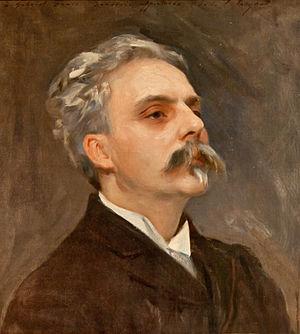
Portrait de Gabriel Fauré peint par John Singer Sargent vers 1889. Exposée au musée de la musique à Paris (cité de la musique). cette huile sur toile a été acquise en 1984.
Cet article établit une liste de tableaux de John Singer Sargent, peintre américain né le 12 janvier 1856 à Florence et mort le 14 avril 1925 à Londres. Au long de sa carrière, Sargent a vécu essentiellement en Europe, où il a réalisé environ 900 peintures à l'huile et plus de 2 000 aquarelles, ainsi que de nombreux dessins au crayon et au fusain. La plupart de ses huiles sur toile sont des portraits.
Pamiers est une commune française située dans le département de l'Ariège, en région Occitanie.
15 février : Première de Giovanna d'Arco, opéra de Giuseppe Verdi à la Scala de Milan.
La Pavane op. 50 en fa dièse mineur est une œuvre en un mouvement pour petit orchestre symphonique avec chœur ad libitum. Composée par Gabriel Fauré en 1887, elle est contemporaine de son Requiem.
Gabriel Fauré, né à Pamiers le 12 mai 1845 et mort à Paris le 4 novembre 1924, est un pianiste, organiste et compositeur français.
Le musée de la Musique de la Philharmonie de Paris possède une prestigieuse collection de plusieurs milliers d'instruments et d'objets d'art, héritière de celle du Conservatoire national supérieur de musique de Paris, qui retrace l'histoire de la musique occidentale, savante et populaire, du XVIᵉ siècle à nos jours tout en offrant un large aperçu des principales musiques du monde.